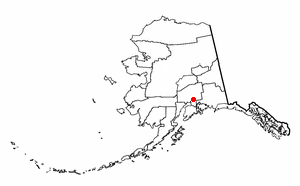
Butte est une census-designated place d'Alaska, aux États-Unis, dans le Borough de Matanuska-Susitna. Elle fait partie de la zone statistique métropolitaine d'Anchorage et avait une population de 3 246 habitants lors du recensement de 2010.